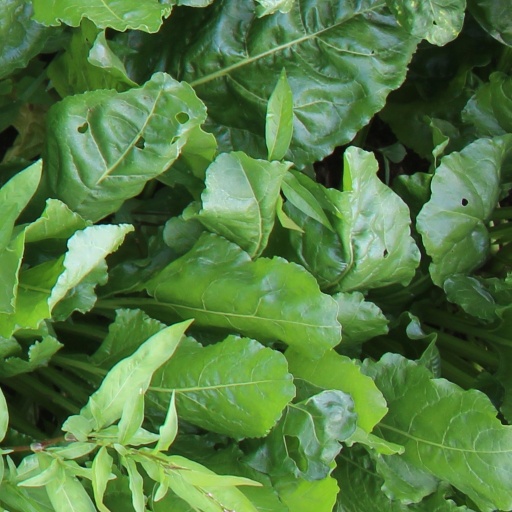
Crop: sugar beet